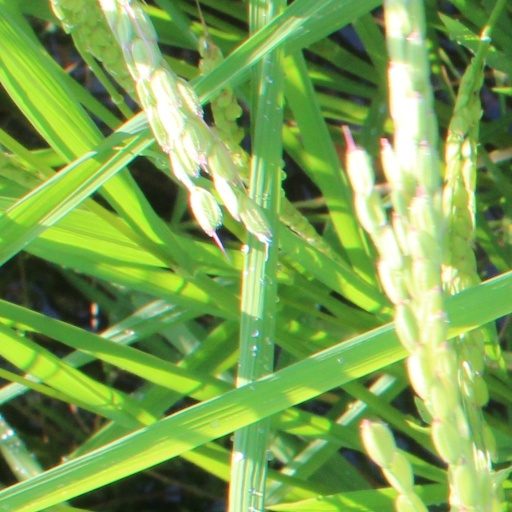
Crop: rice